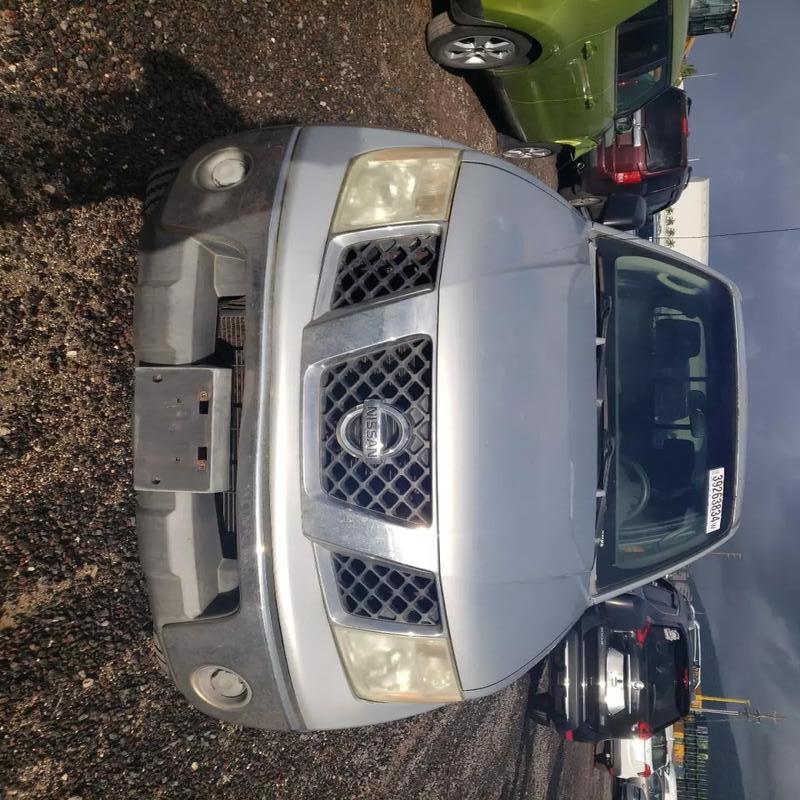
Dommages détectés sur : plaque d'immatriculation avant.
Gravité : mineur